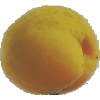
Label: Peach 2